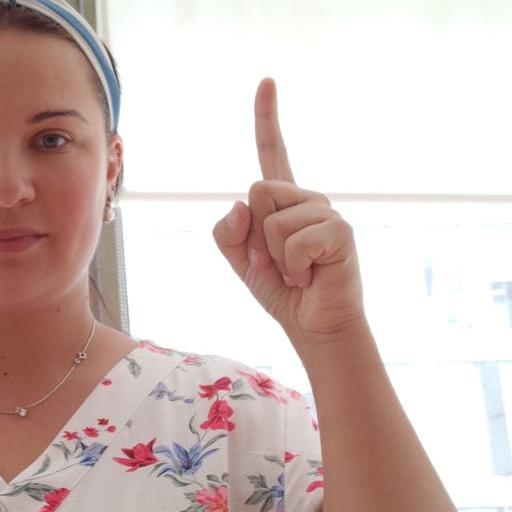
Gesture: one